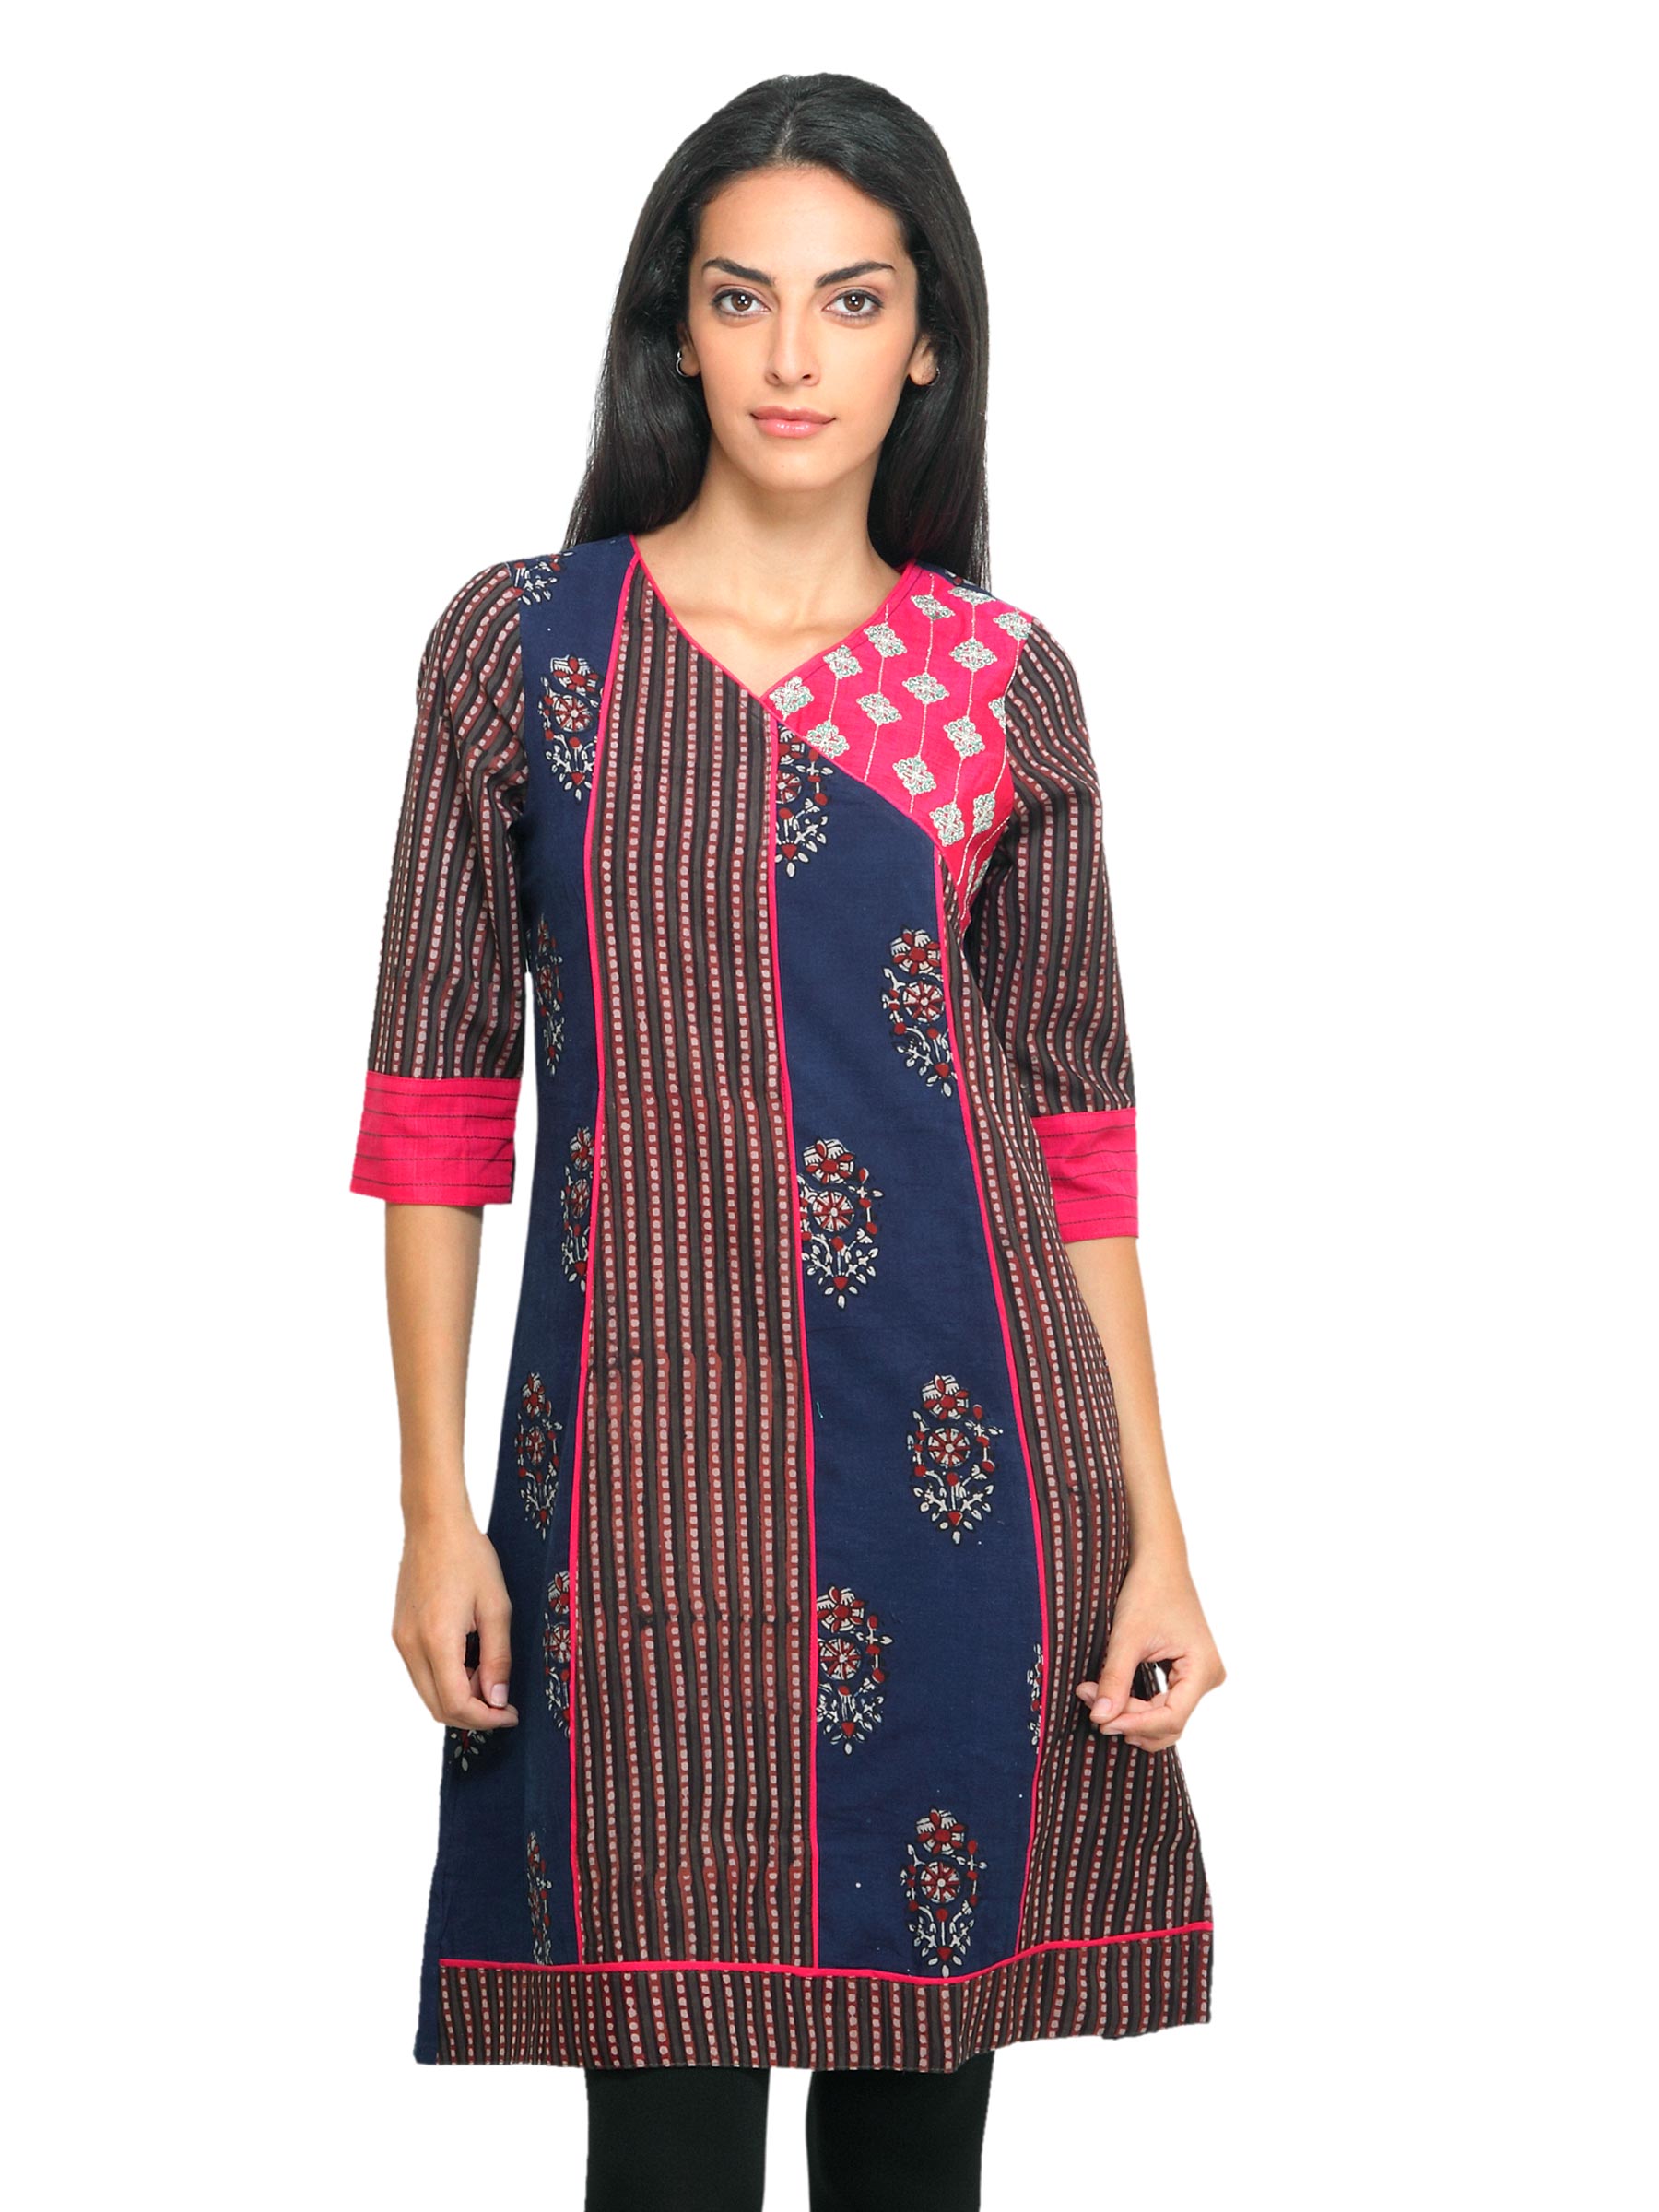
Mother Earth Women Printed Blue Kurta
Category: Apparel / Topwear / Kurtas
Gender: Women
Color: Blue
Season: Summer 2012
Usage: Ethnic